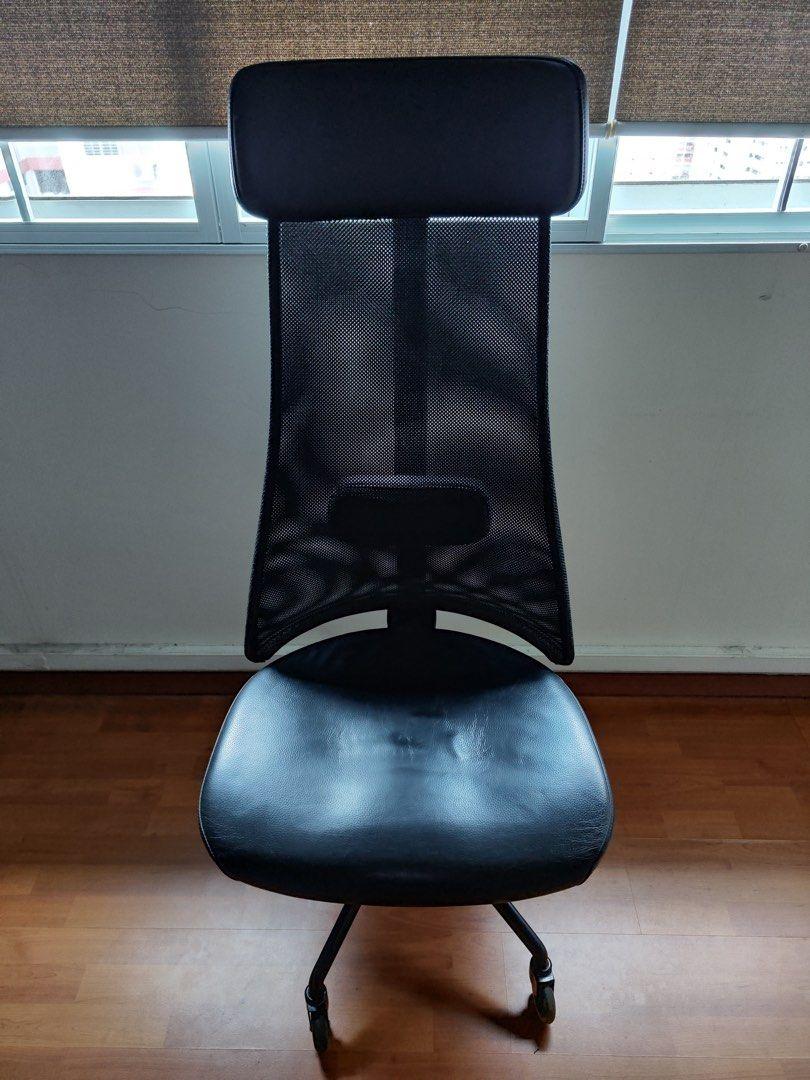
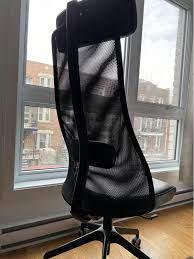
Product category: items_chair
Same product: yes